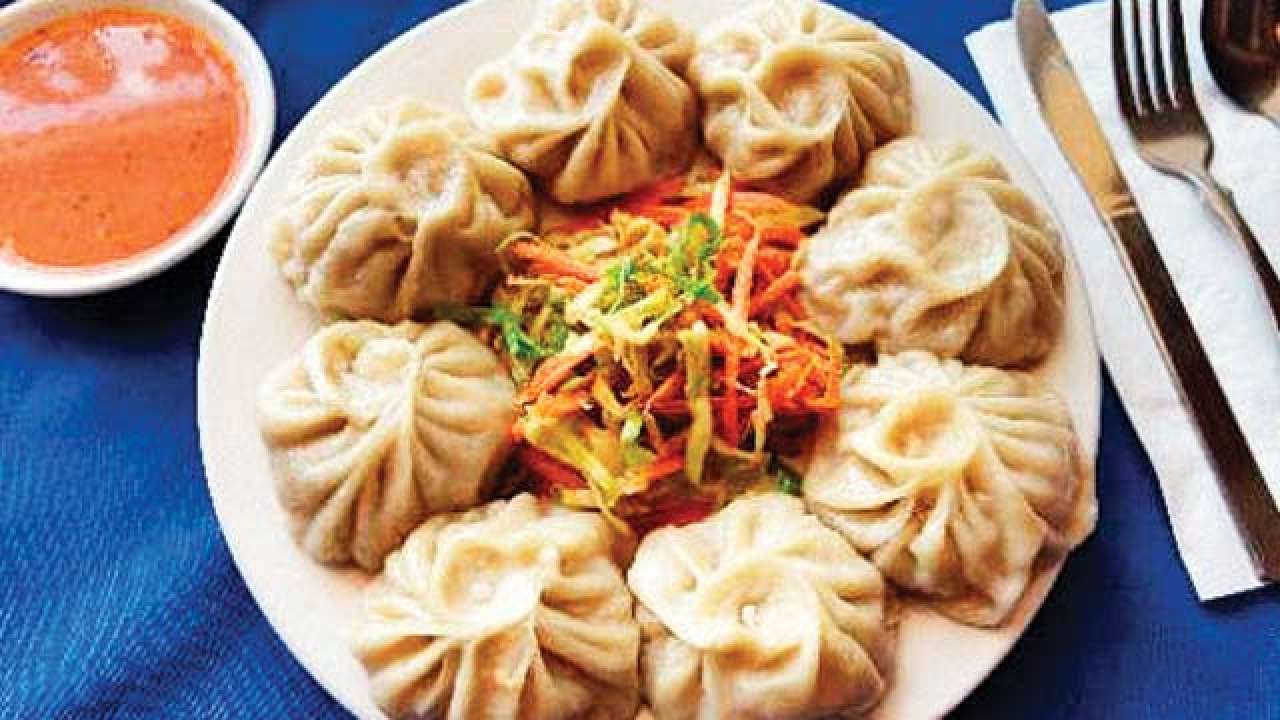
Dish: momos